Hawaiian Heat

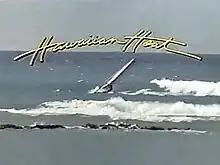
Title screenshot of "Hawaiian Heat"

Hawaiian Heat is an American drama television series. It starred Robert Ginty and Jeff McCracken. The series aired on ABC from September 14 to December 21, 1984.